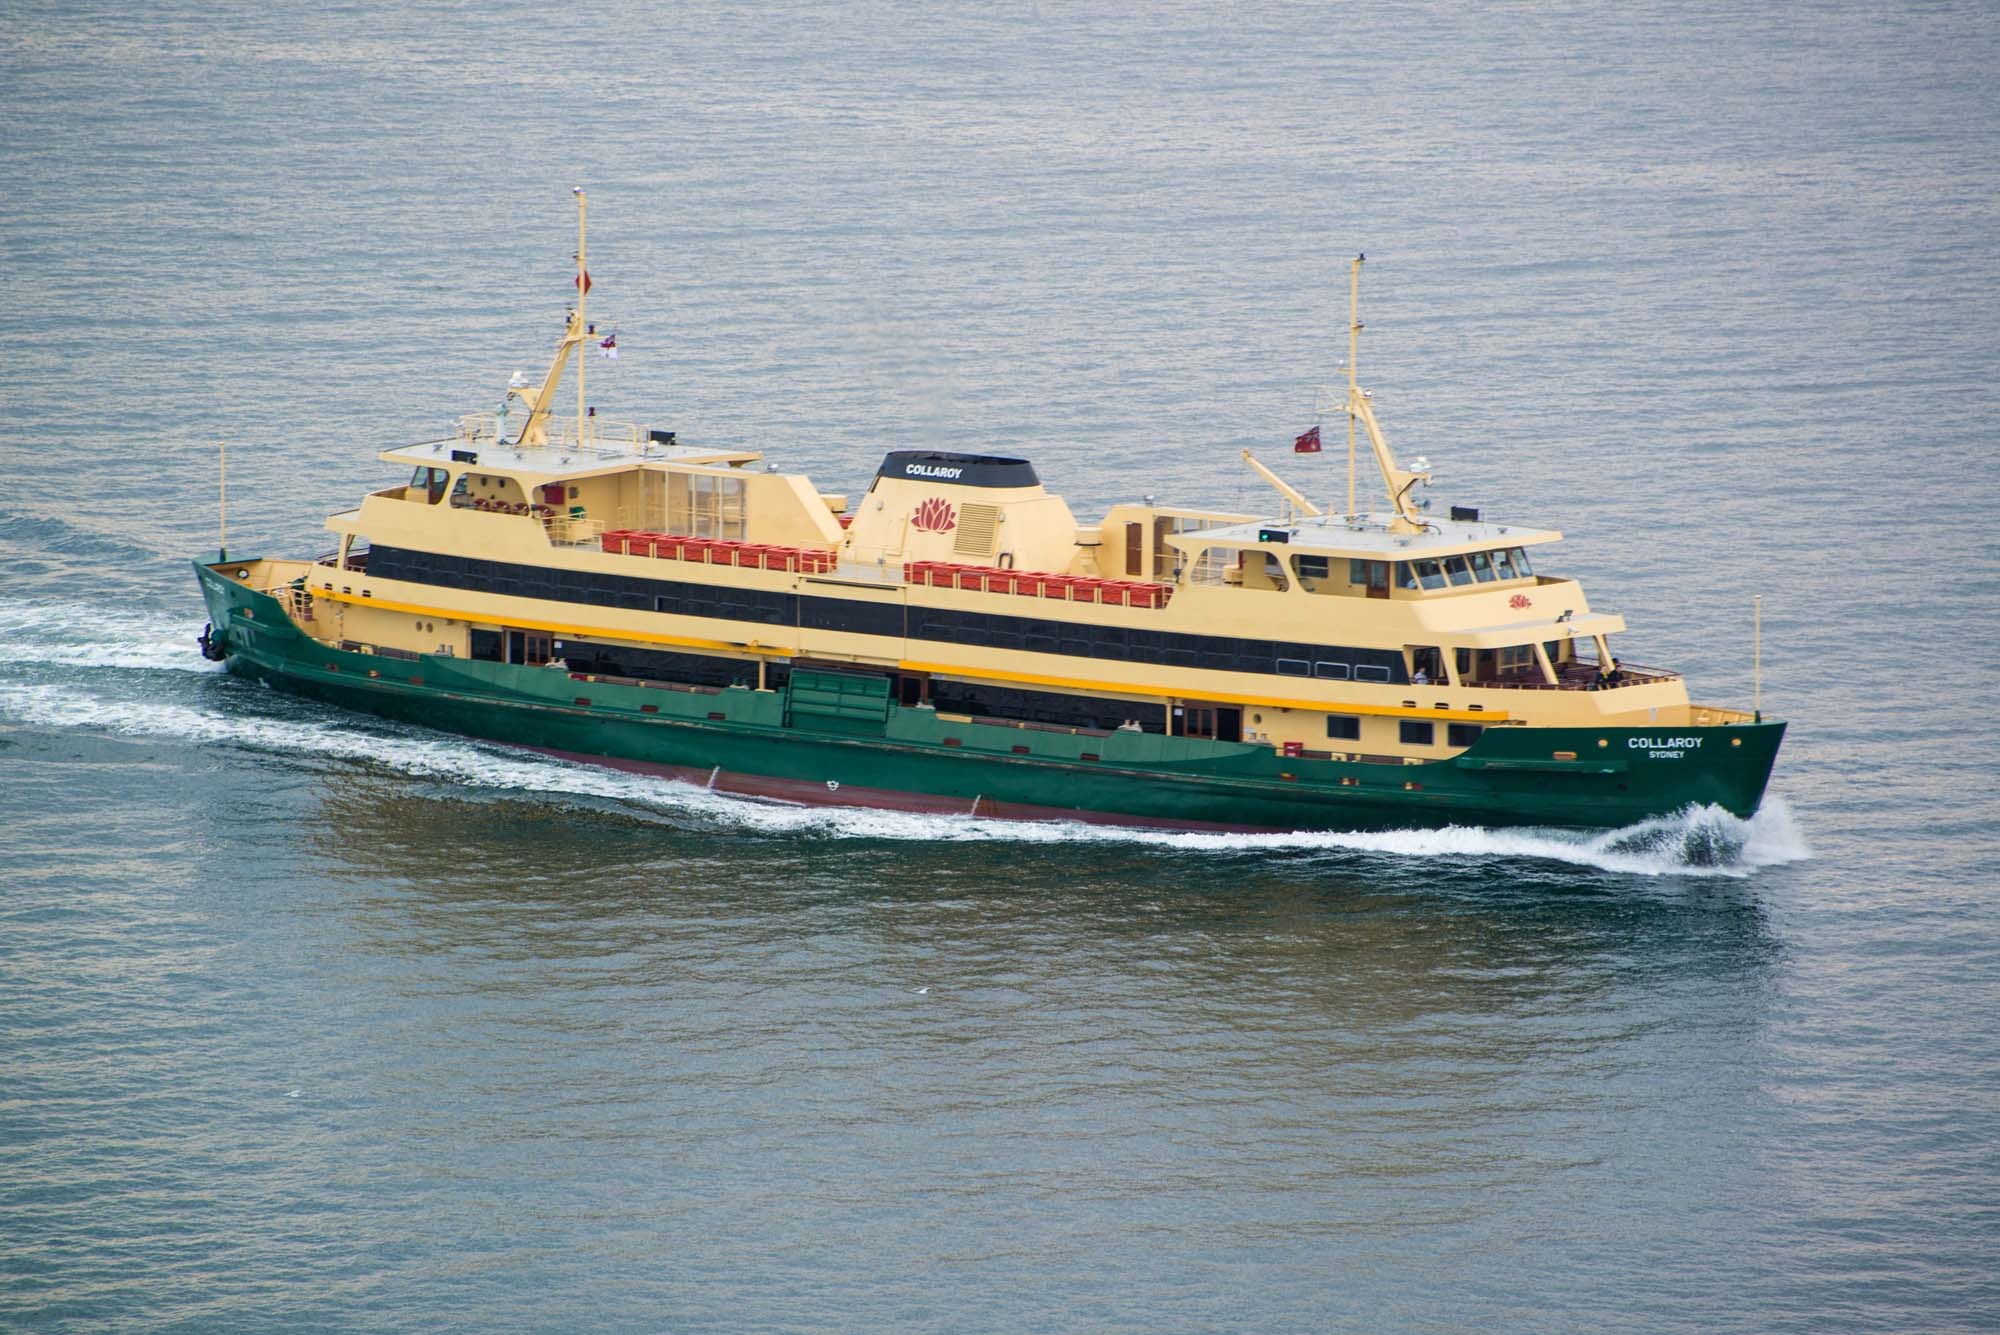
sea, water, boat, ship, vehicle, yacht, sydney, harbour, cargo ship, australia, ferry, channel, tugboat, watercraft, fishing vessel, motor ship, passenger ship, freight transport, sydney harbour, pilot boat, fishing trawler, research vessel, anchor handling tug supply vessel, platform supply vessel, manly ferry